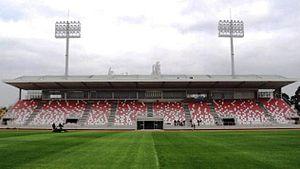
L'Estadio La Granja est un stade de football localisé à Curicó au Chili.